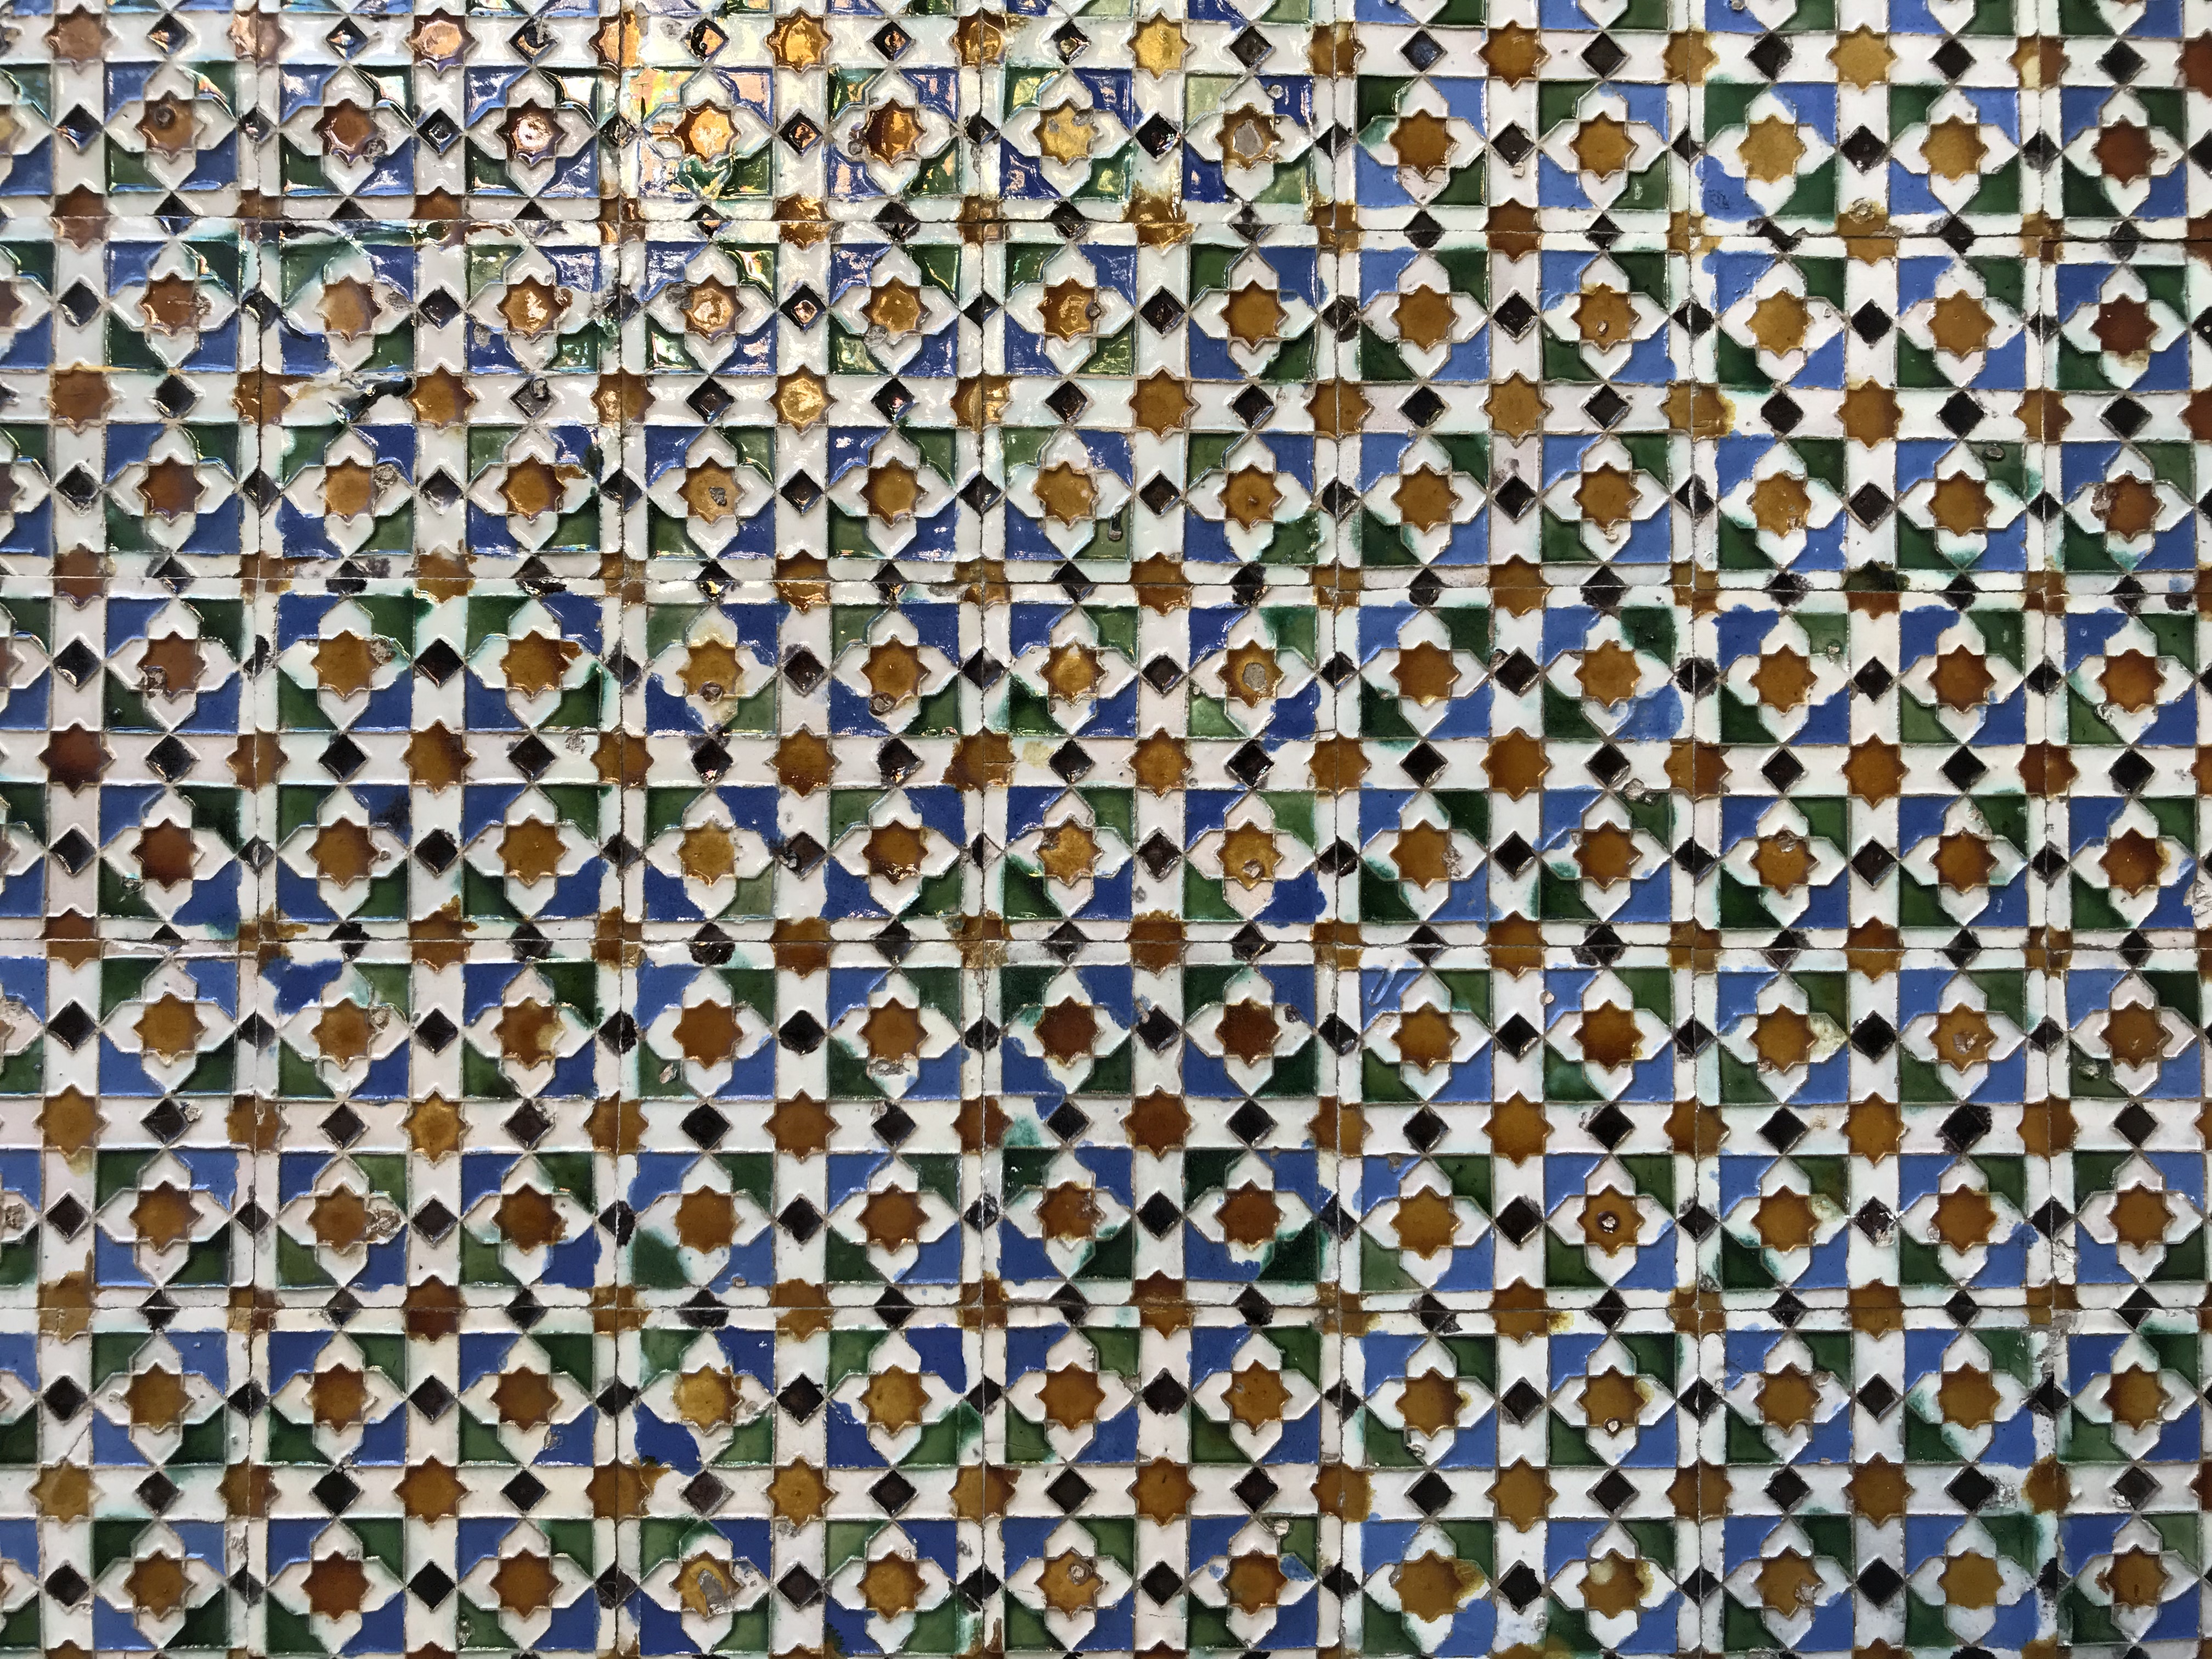
texture, Siviglia, spagna, andalusia, blue, yellow, green, pattern, textile, Colorfulness, white, line, orange, art, grey, majorelle blue, motif, visual arts, design, symmetry, creative arts, square